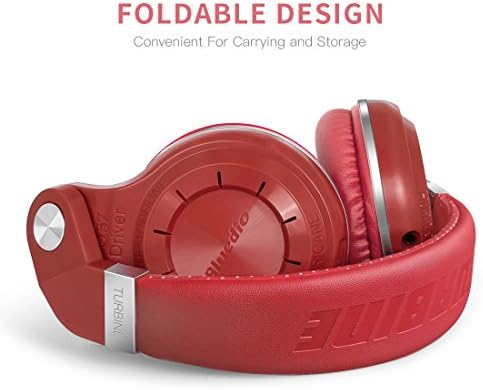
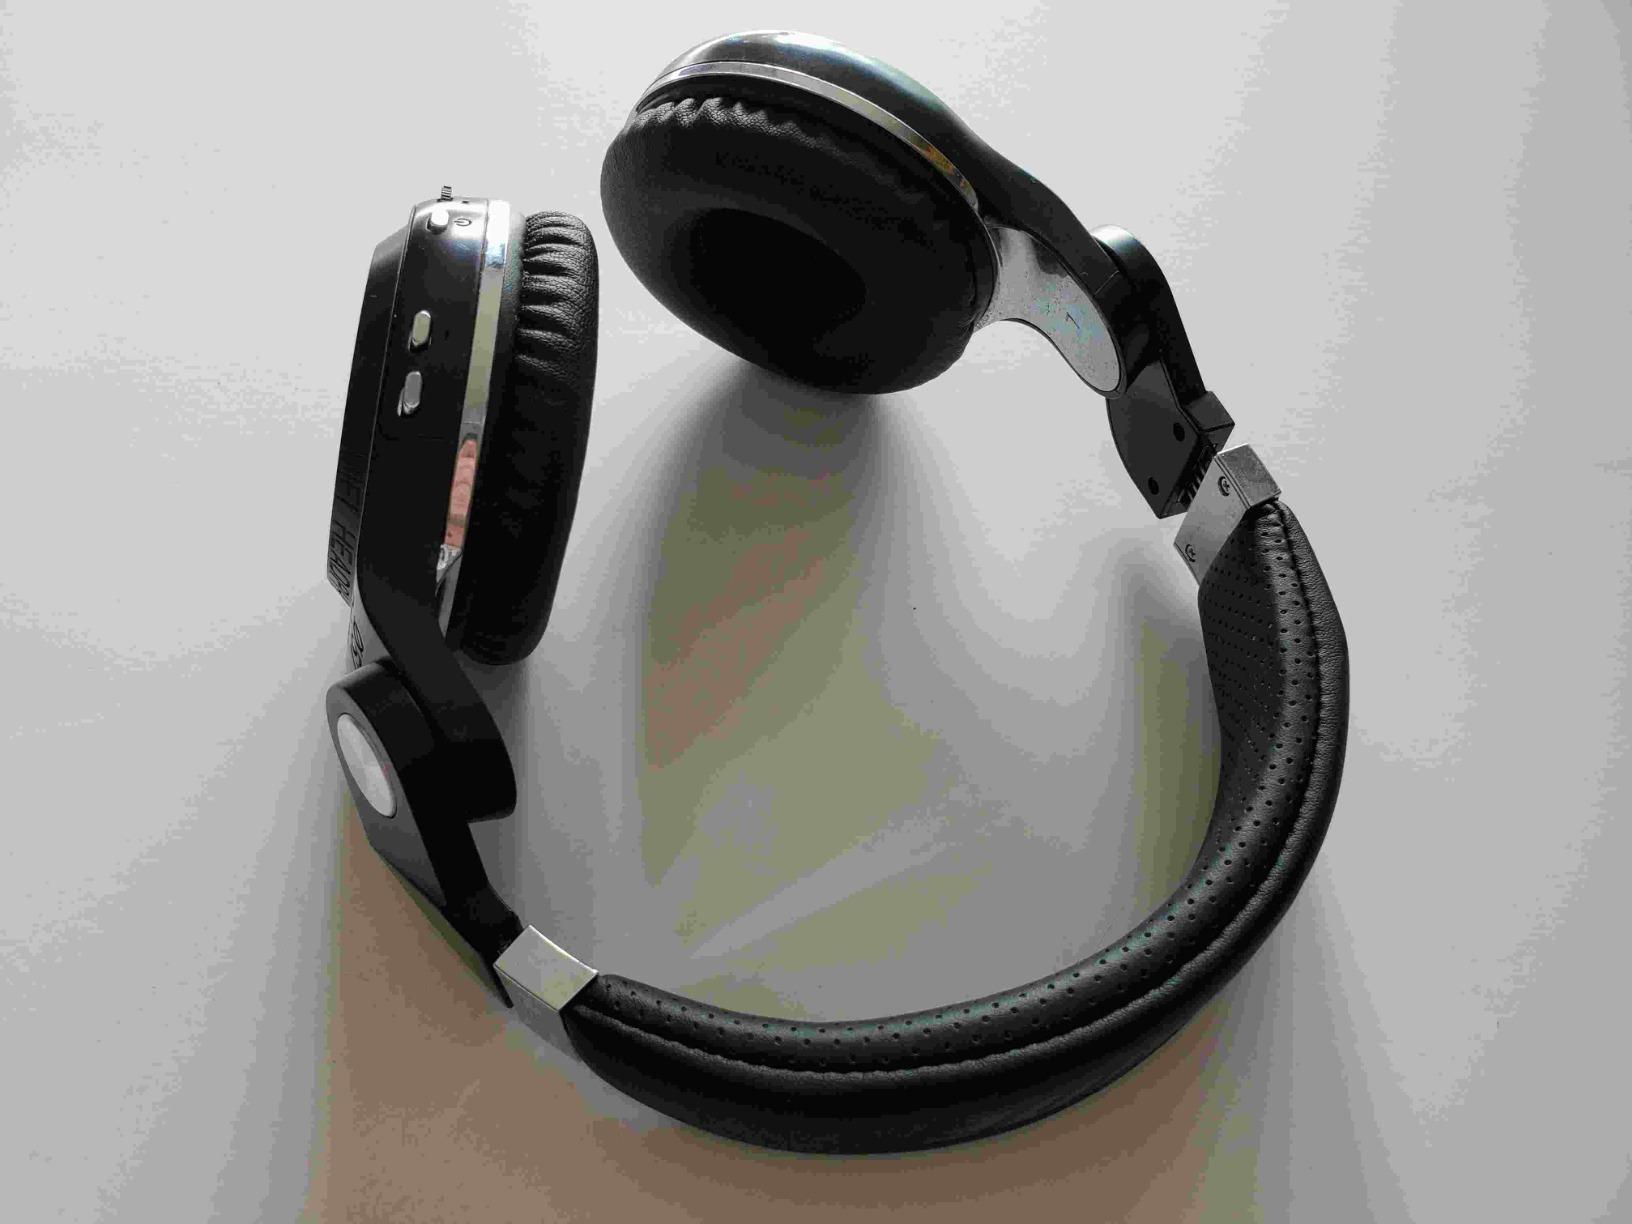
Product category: headphones
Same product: no